Federal Police (Germany)

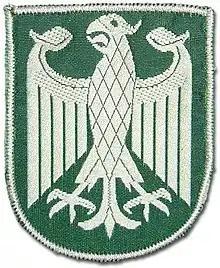
"Bundesgrenzschutz" patch (1952 to 1976)

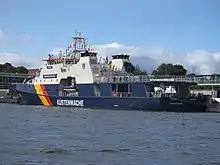
Large offshore patrol vessel BP 81 "Potsdam"

In 1951 the West German government established the Federal Border Protection ("Bundesgrenzschutz" or BGS) composed of 10,000 men under the Federal Interior Ministry's jurisdiction. The force replaced allied military organisations such as the U.S. Constabulary then patrolling West Germany's borders. The BGS was described as a mobile, lightly armed police force for border and internal security despite fears that it would be the nucleus of a new German army. When West Germany did establish an army, the "Bundeswehr", BGS personnel were given the choice of staying in the BGS or joining the army. Most decided to join the army.